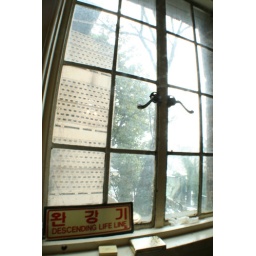
Endings in a forest of decapitated trees